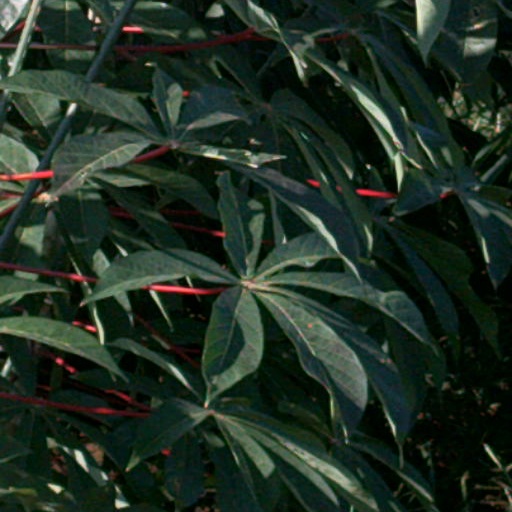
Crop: cassava